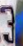
Number: 3